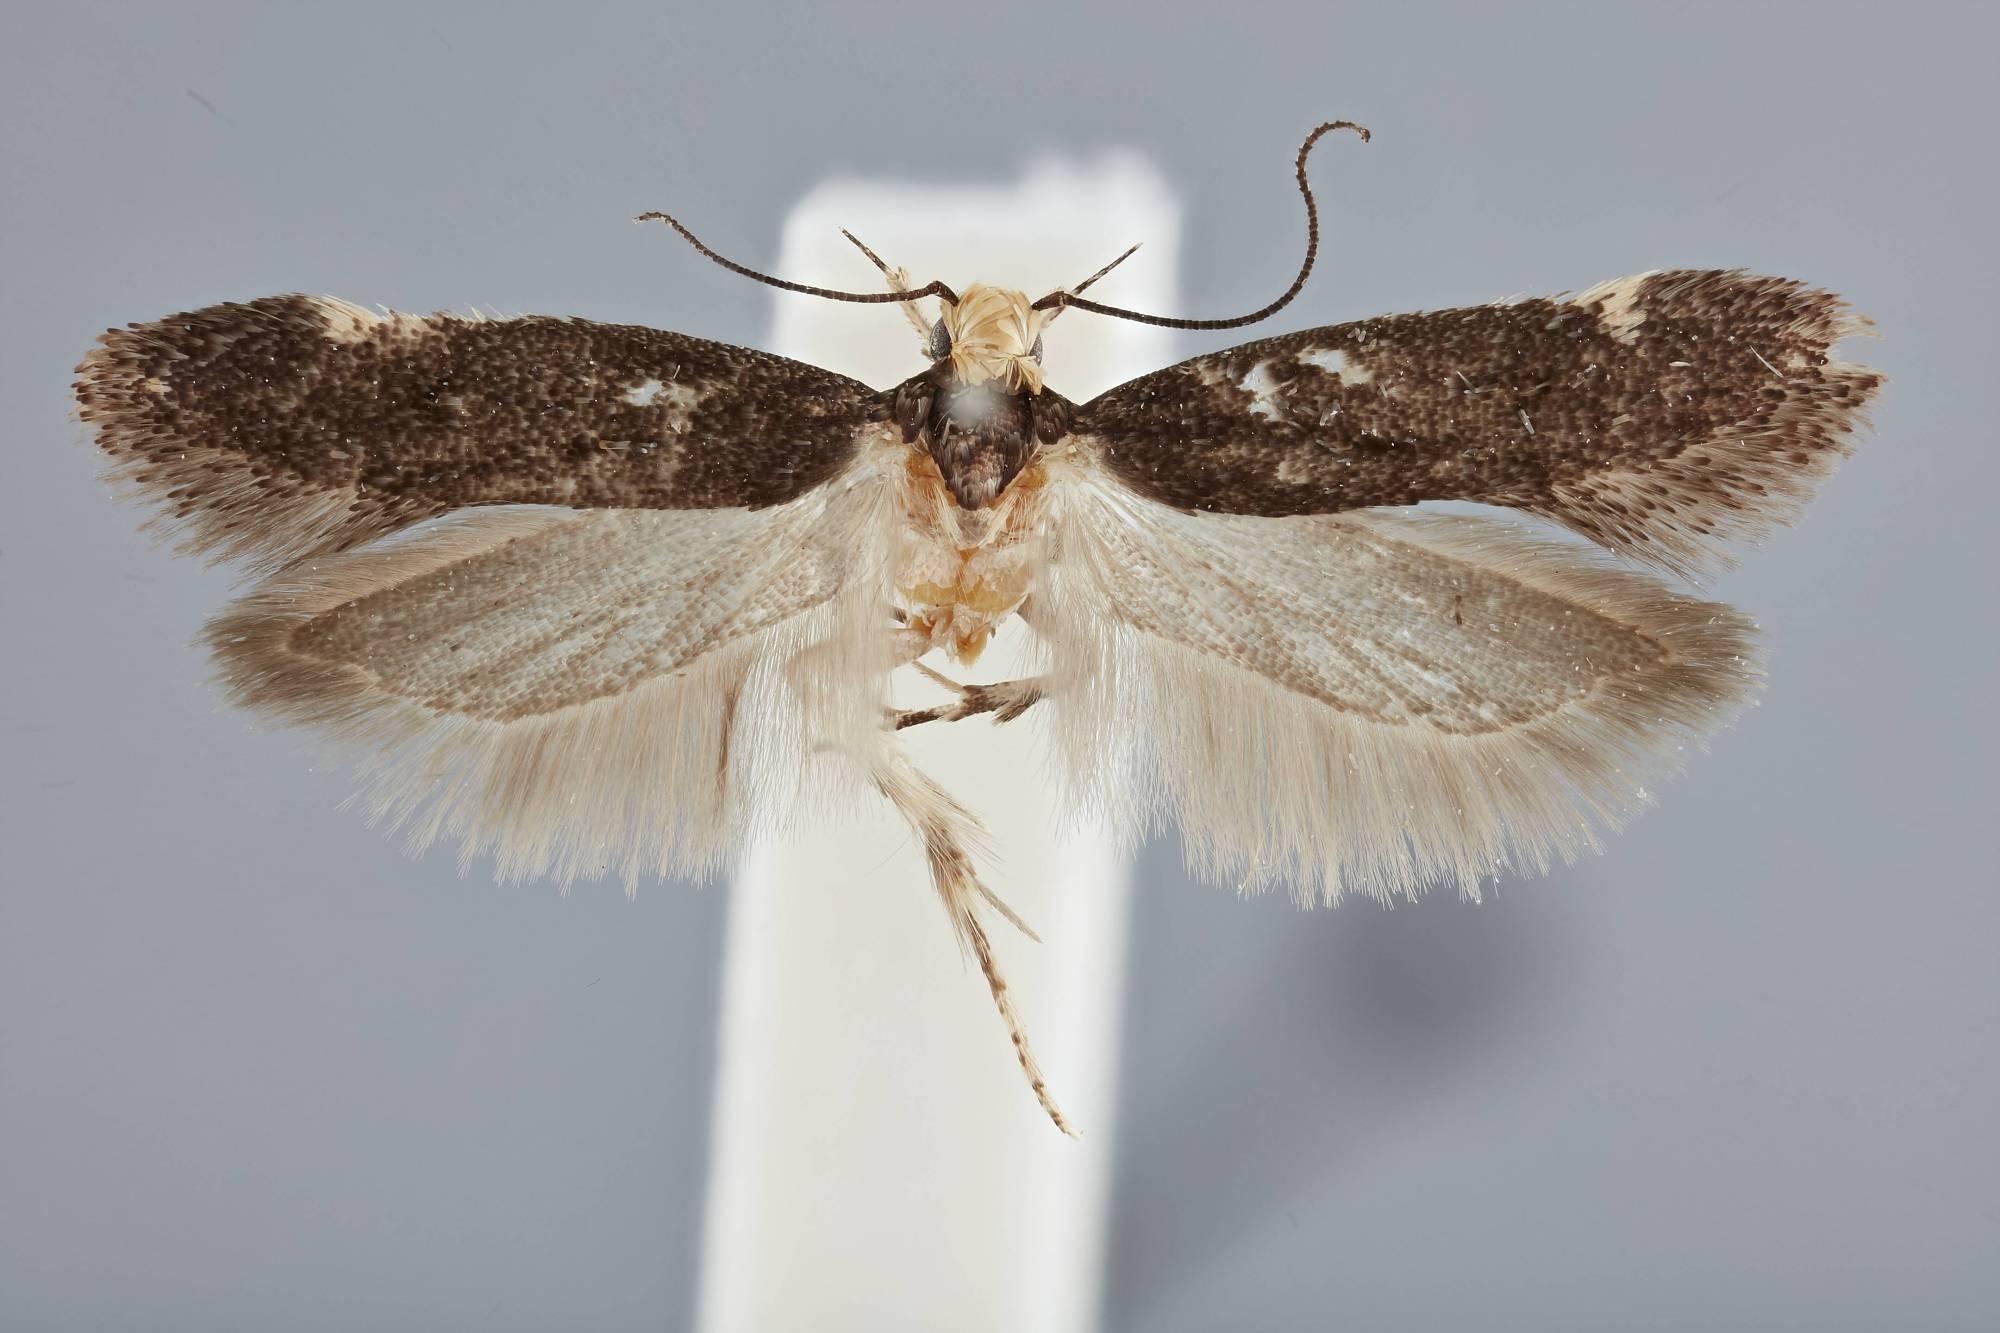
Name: Chionodes volo
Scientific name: Chionodes volo Hodges, 1999
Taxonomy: Animalia, Arthropoda, Insecta, Lepidoptera, Glossata, Gelechiidae, Gelechiinae
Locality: Fort Davis, 5000', Jeff Davis, Texas, United States
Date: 18 May 1971